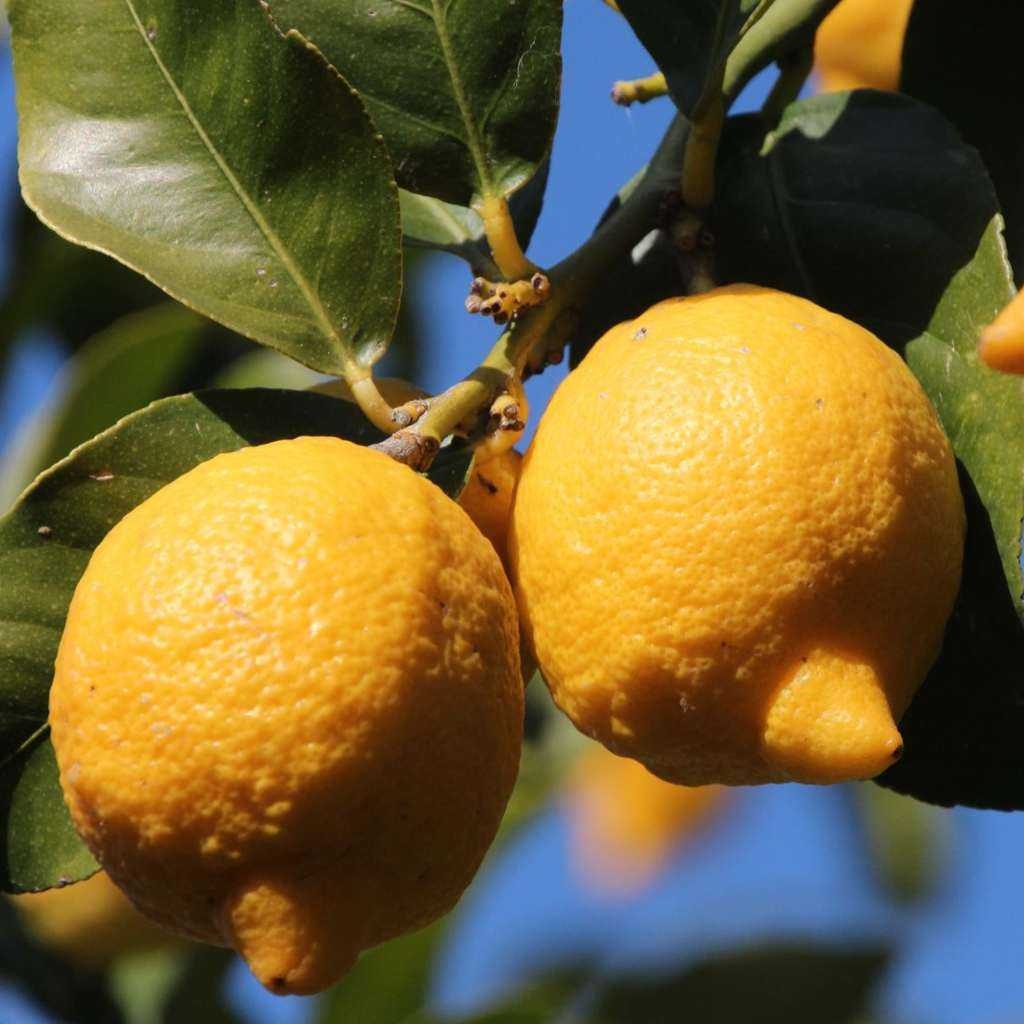
Label: Lemon